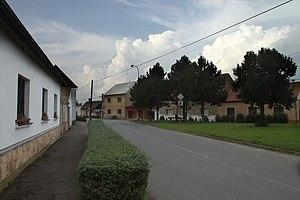
Travčice est une commune du district de Litoměřice, dans la région d'Ústí nad Labem, en Tchéquie. Sa population s'élevait à 611 habitants en 2018.